List of Diriliş: Ertuğrul characters

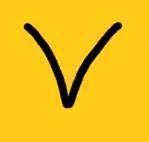
Flag of the Umuroğlu tribe

Beybolat Bey (Season 5), portrayed by Ali Ersan Duru, is the son of Umur Bey and bey of the Umuroğlu after his father's death. He is the elder brother of İlbilge Hatun and Sırma Hatun. Unbeknownst to Ertuğrul, he is a Selçuk assassin who works with the Mongols to wipe out rebelling Oğuz tribes, under a fake name, Albastı. Beybolat vows to kill Ertuğrul and his brothers, and wipe out the Kayı tribe in order to become the Uç Bey. He is aggressive, bloodthirsty, and overconfident in his ability to trap Ertuğrul, and when he fails, his hidden truth is revealed. Beybolat is brave, as he escapes Ertuğrul's clutches after jumping off a high cliff into a river. When he survives the jump, he teams up with Arikbuka to destroy Ertuğrul and the Kayı once and for all. He is finally killed by Ertuğrul when he had Ertuğrul at his mercy and thus leaves Sırma thirsting for revenge.